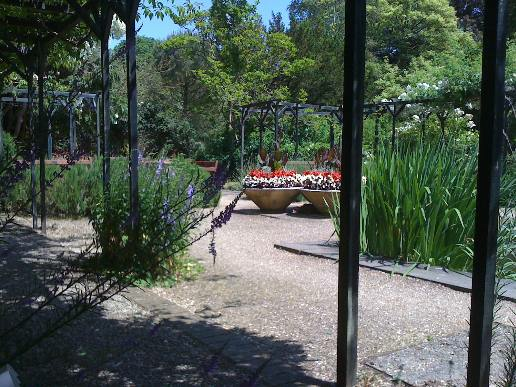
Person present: No